Double Shuffle (Canadian political episode)

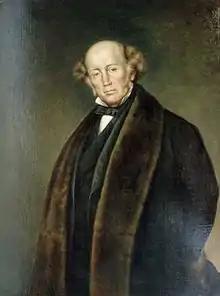
Governor General Sir Edmund Head, who invited Brown to form a government

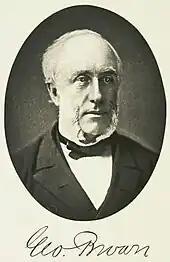
George Brown, Reform leader who formed the Brown–Dorion government

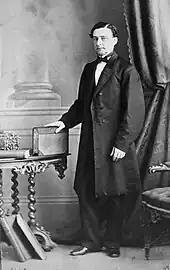
Antoine-Aimé Dorion, "Rouge" leader who joined Brown in the Brown–Dorion government

Governor General Head then called on Brown to form a government. Brown entered into negotiations with Dorion. In addition to the composition of the Cabinet, carefully balanced between Canada East and Canada West, Brown and Dorion needed to reach agreement on how their government would deal with the major political issues. Both made significant concessions. Dorion accepted Brown's requirement that the province shift to representation by population. In return, Brown accepted Dorion's condition that the change would be accompanied by constitutional guarantees for the French-Canadian minority, whether through a constitutional bill of rights, or a restructuring of the province along federalism lines.